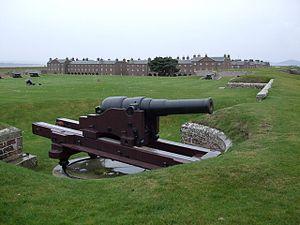
Fort George est une grande forteresse du XVIIIᵉ siècle près d'Ardersier, au nord-est d'Inverness dans la région des Highlands en Écosse. Il a été construit pour contrôler les Highlands écossais au lendemain de la montée jacobite de 1745, remplaçant un fort George à Inverness construit après la levée jacobite de 1715 pour contrôler la région. La forteresse actuelle n'a jamais été attaquée et est restée utilisée en permanence comme garnison.